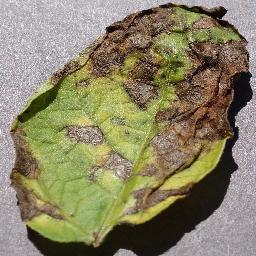
Etiqueta: Tizon_Temprano